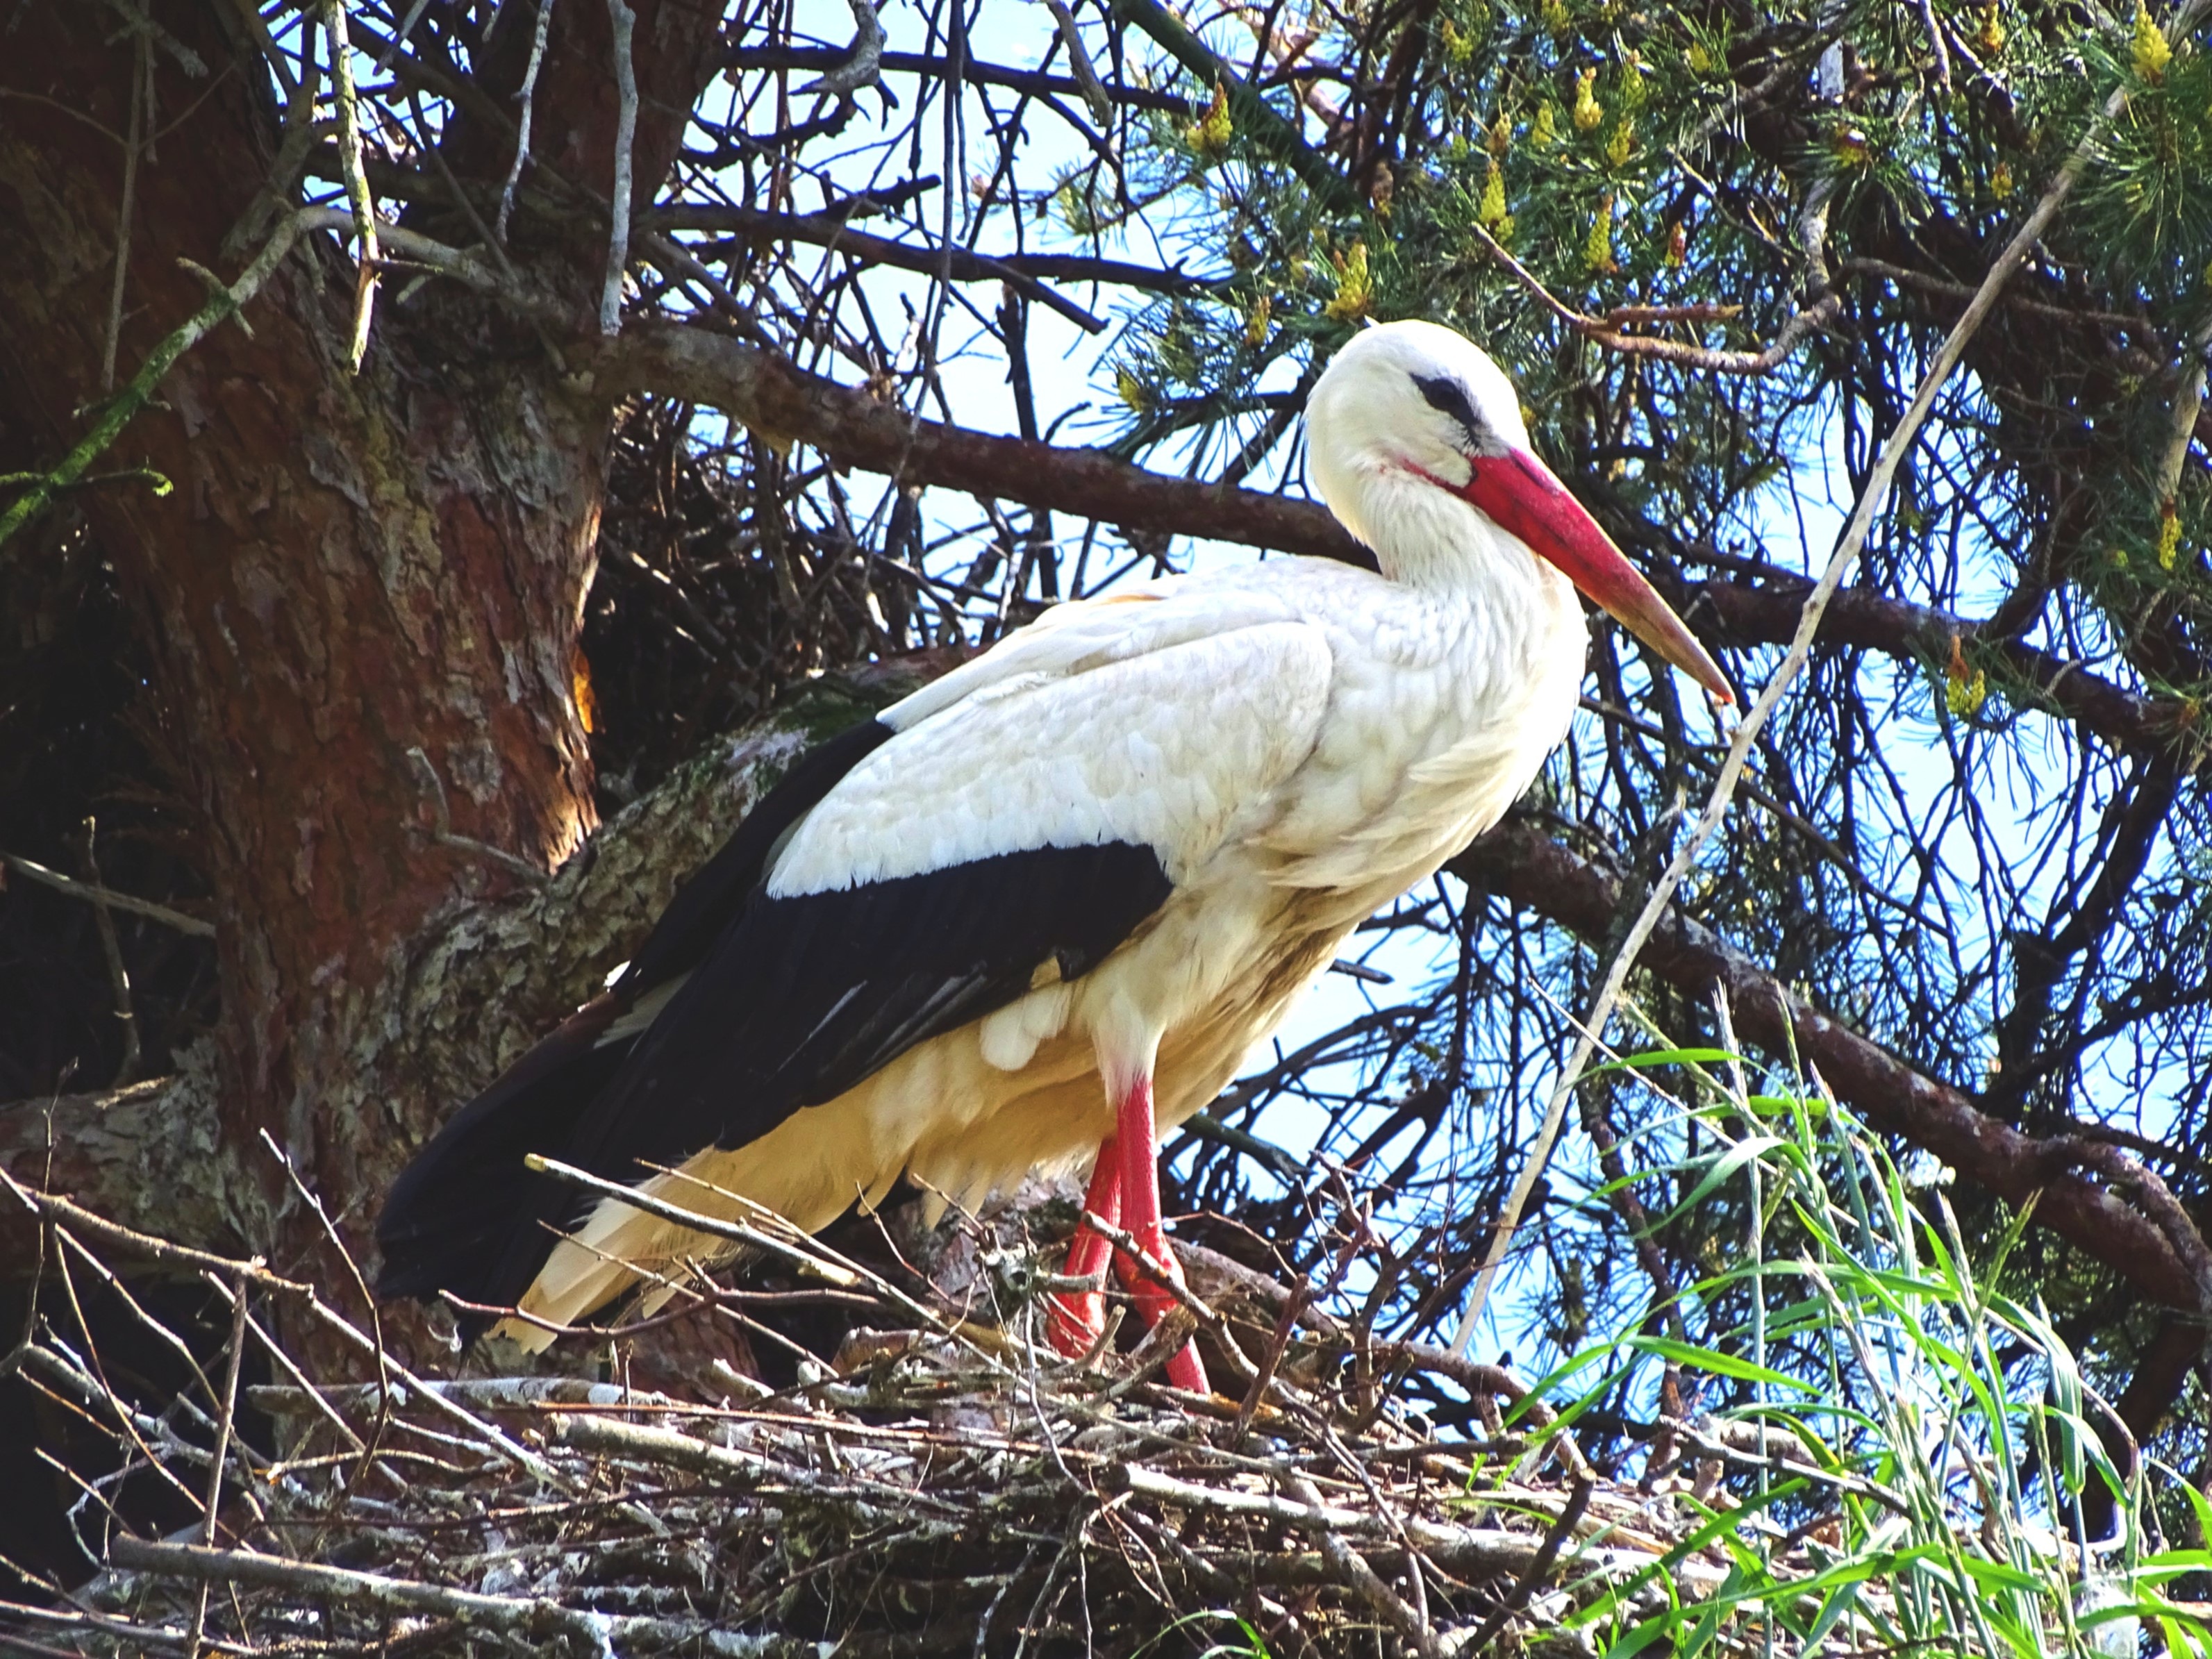
bird, wildlife, zoo, beak, fauna, stork, vertebrate, nest, white stork, ciconiiformes